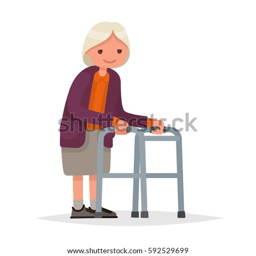
grandmother walking with a walker .